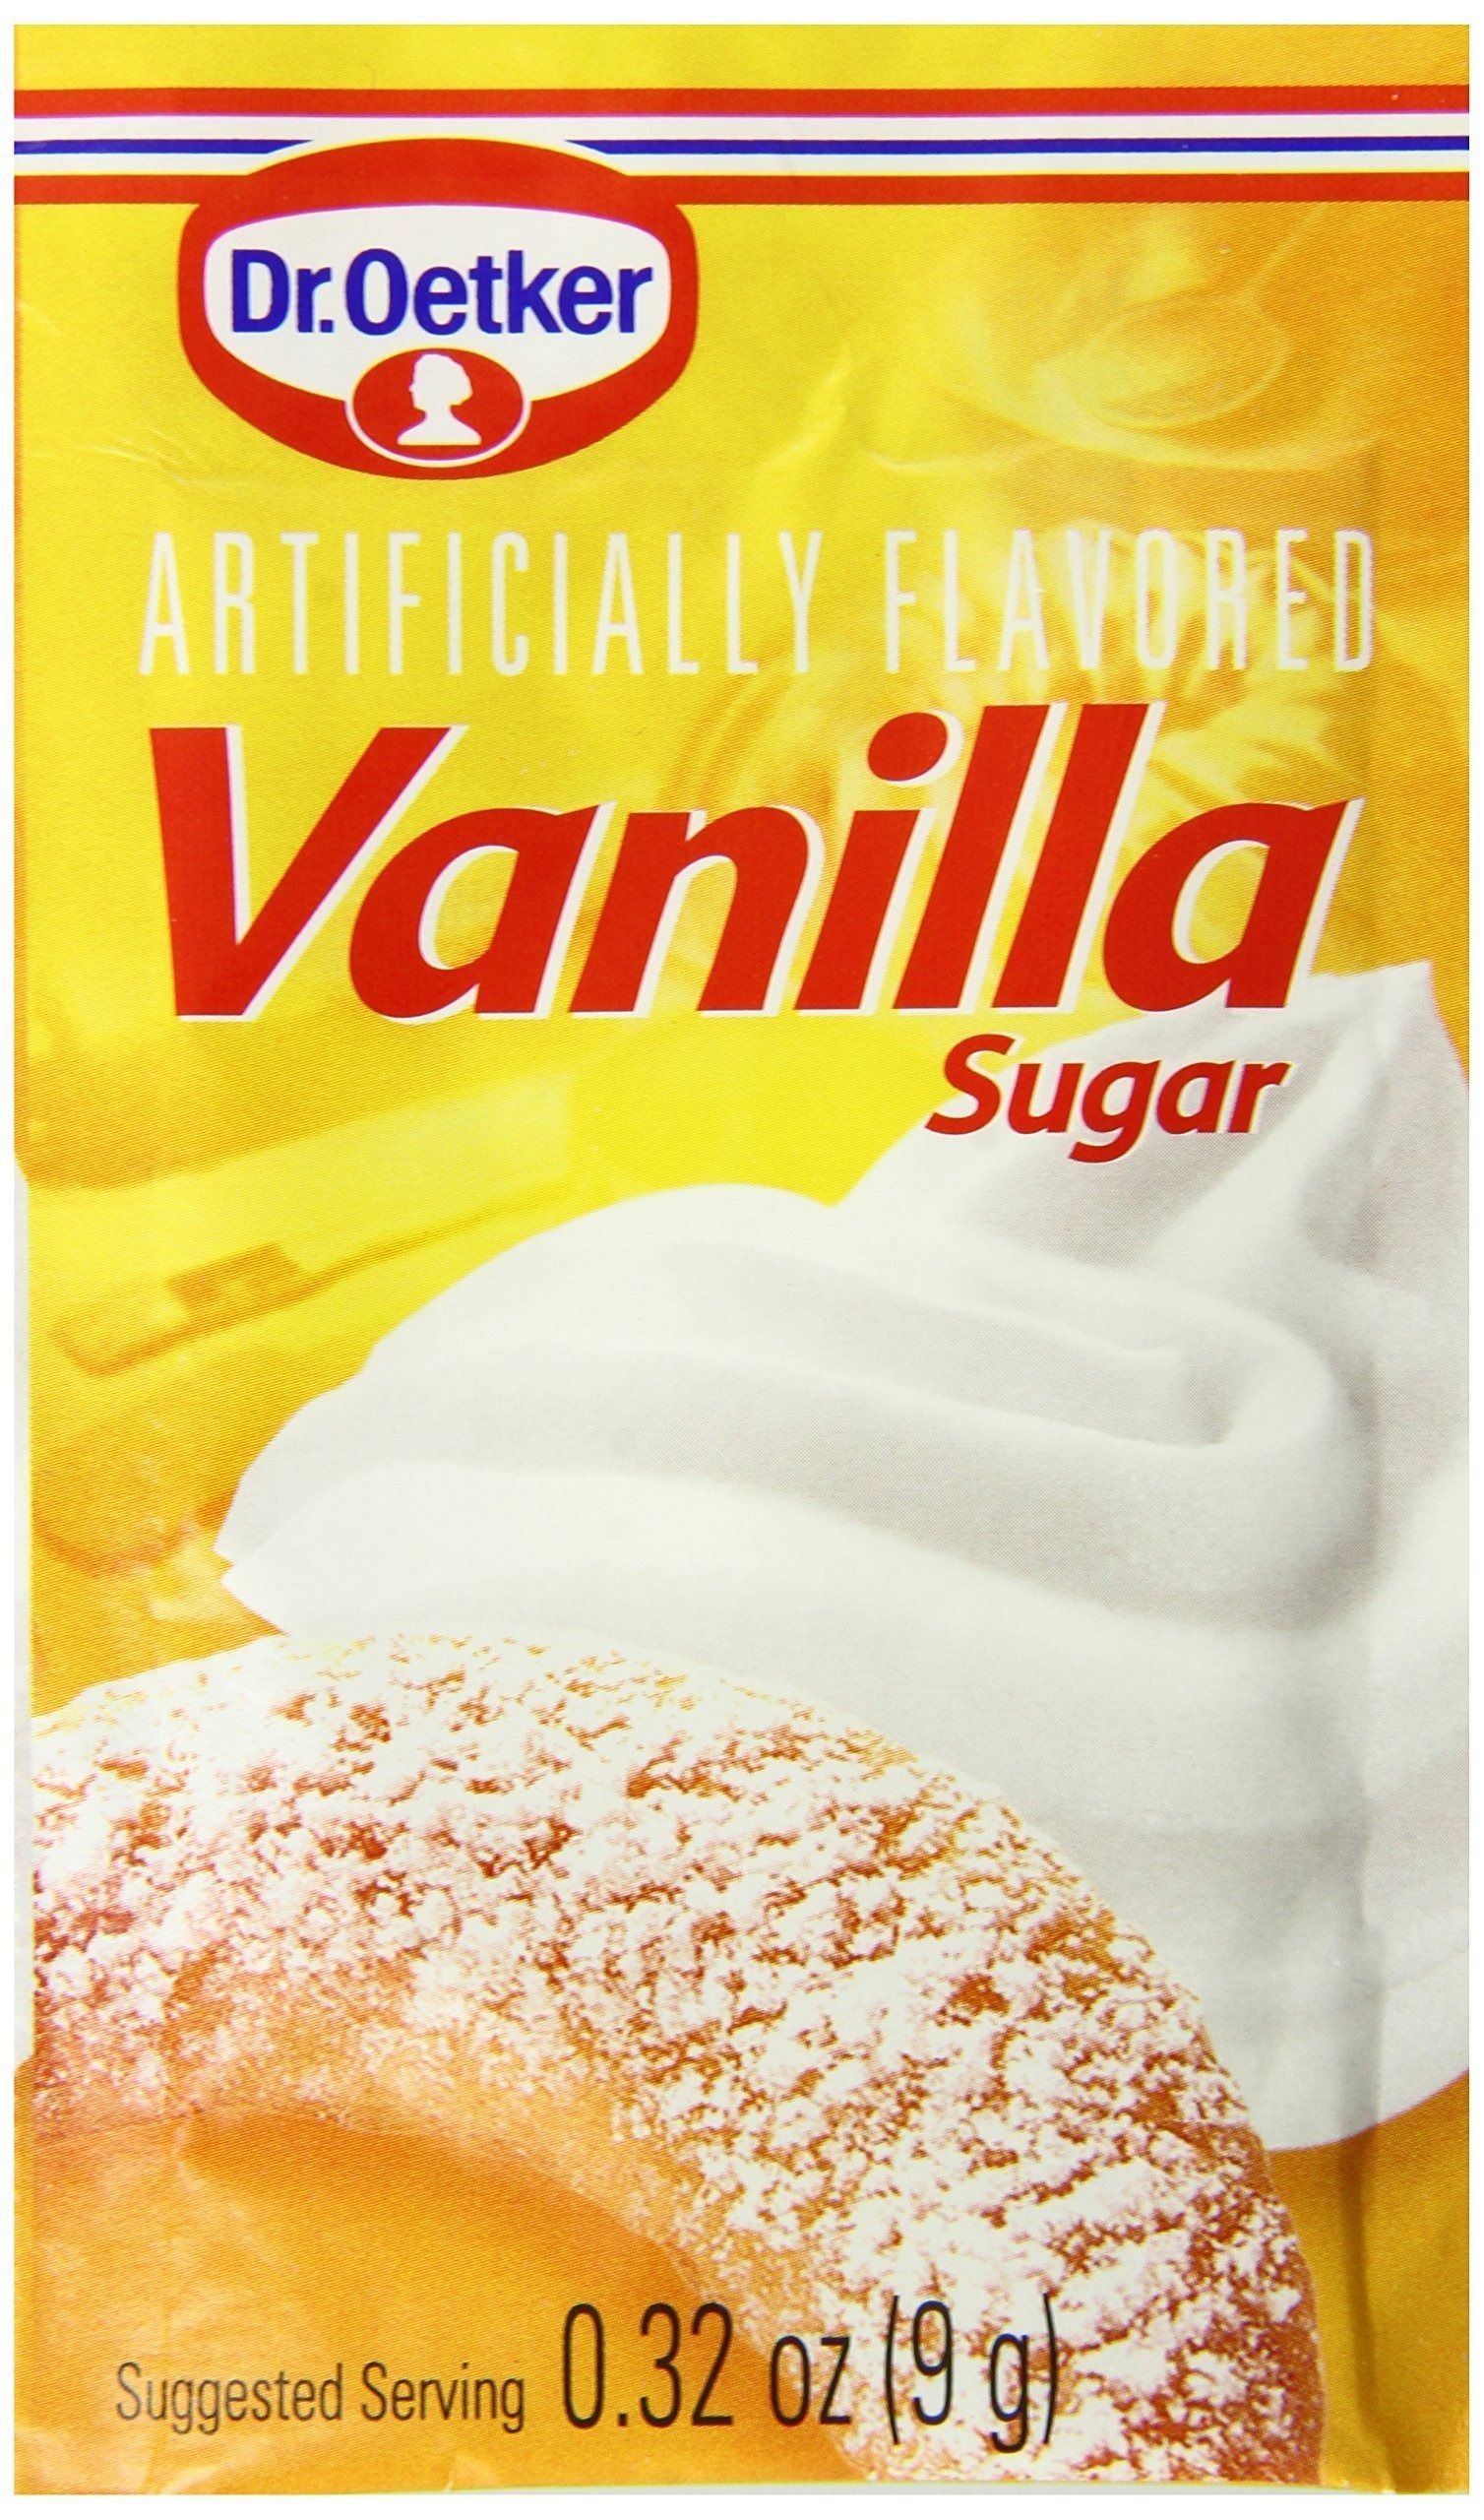
Item Name: Dr. Oetker Vanilla Sugar, .32 oz., 12 Count
Bullet Point 1: Case of twelve 0.32 ounce units
Bullet Point 2: Add to any recipe; stir into coffee, tea, milk, milkshakes, fruit juice or yogurt for flavor.
Bullet Point 3: Sprinkle on baked goods to add flavor and decoration
Bullet Point 4: Sprinkle on fresh or canned fruits, and cereal
Bullet Point 5: Made in Canada
Value: 3.84
Unit: Ounce

Price: 7.47